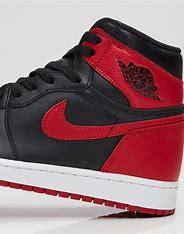
Brand: Jordan
Model: 1